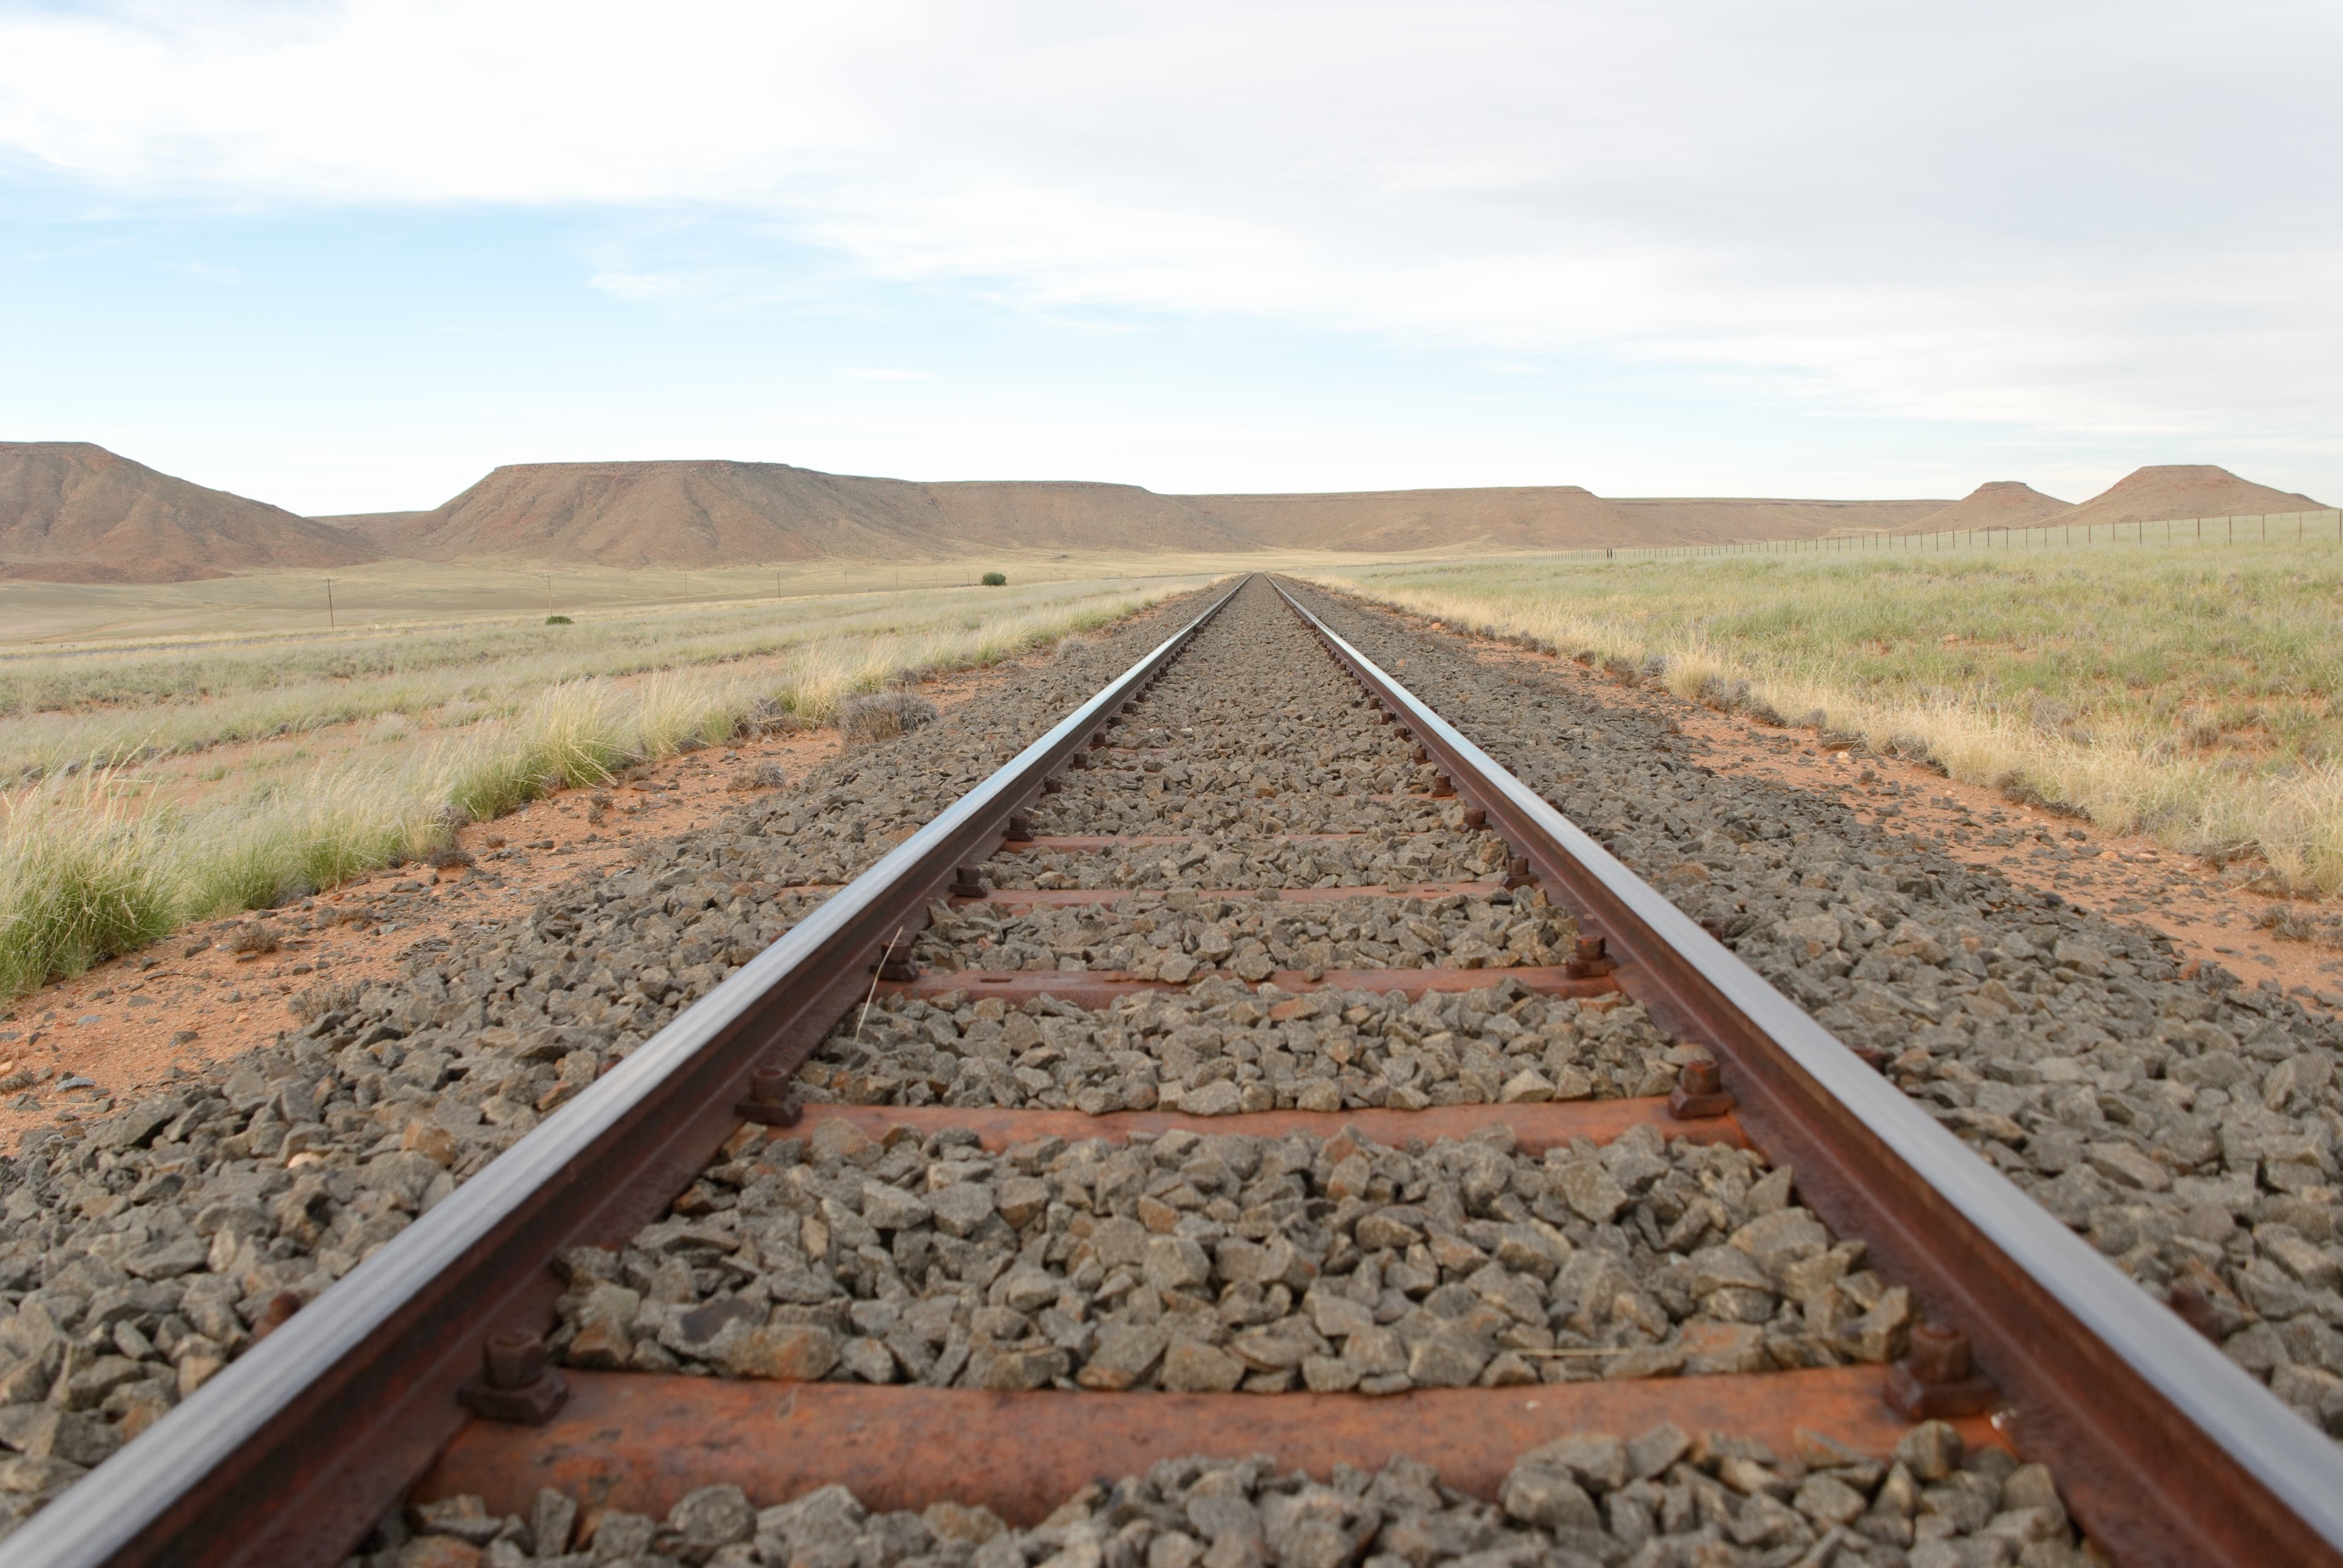
track, road, field, prairie, transport, soil, rail transport, nonbuilding structure